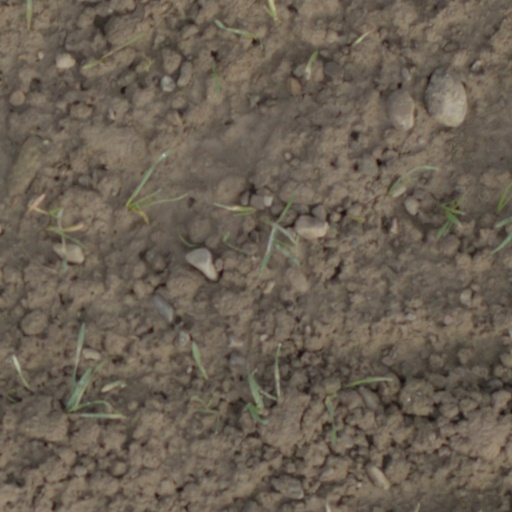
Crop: wheat